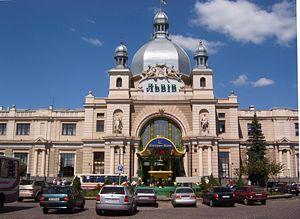
Le transport à Lviv fait référence à l'ensemble des infrastructures de transport desservant la ville ukrainienne de Lviv. La ville est notamment desservie par un important réseau routier dont trois routes européennes, un aéroport international, un réseau ferroviaire, ainsi qu'un ensemble de modes de transport en commun.